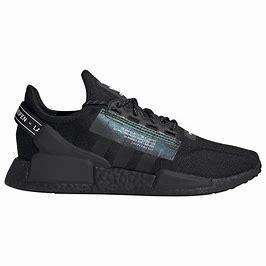
Brand: Adidas
Model: NMD_R1 V2